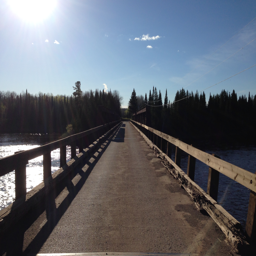
looking westward across the bridge .